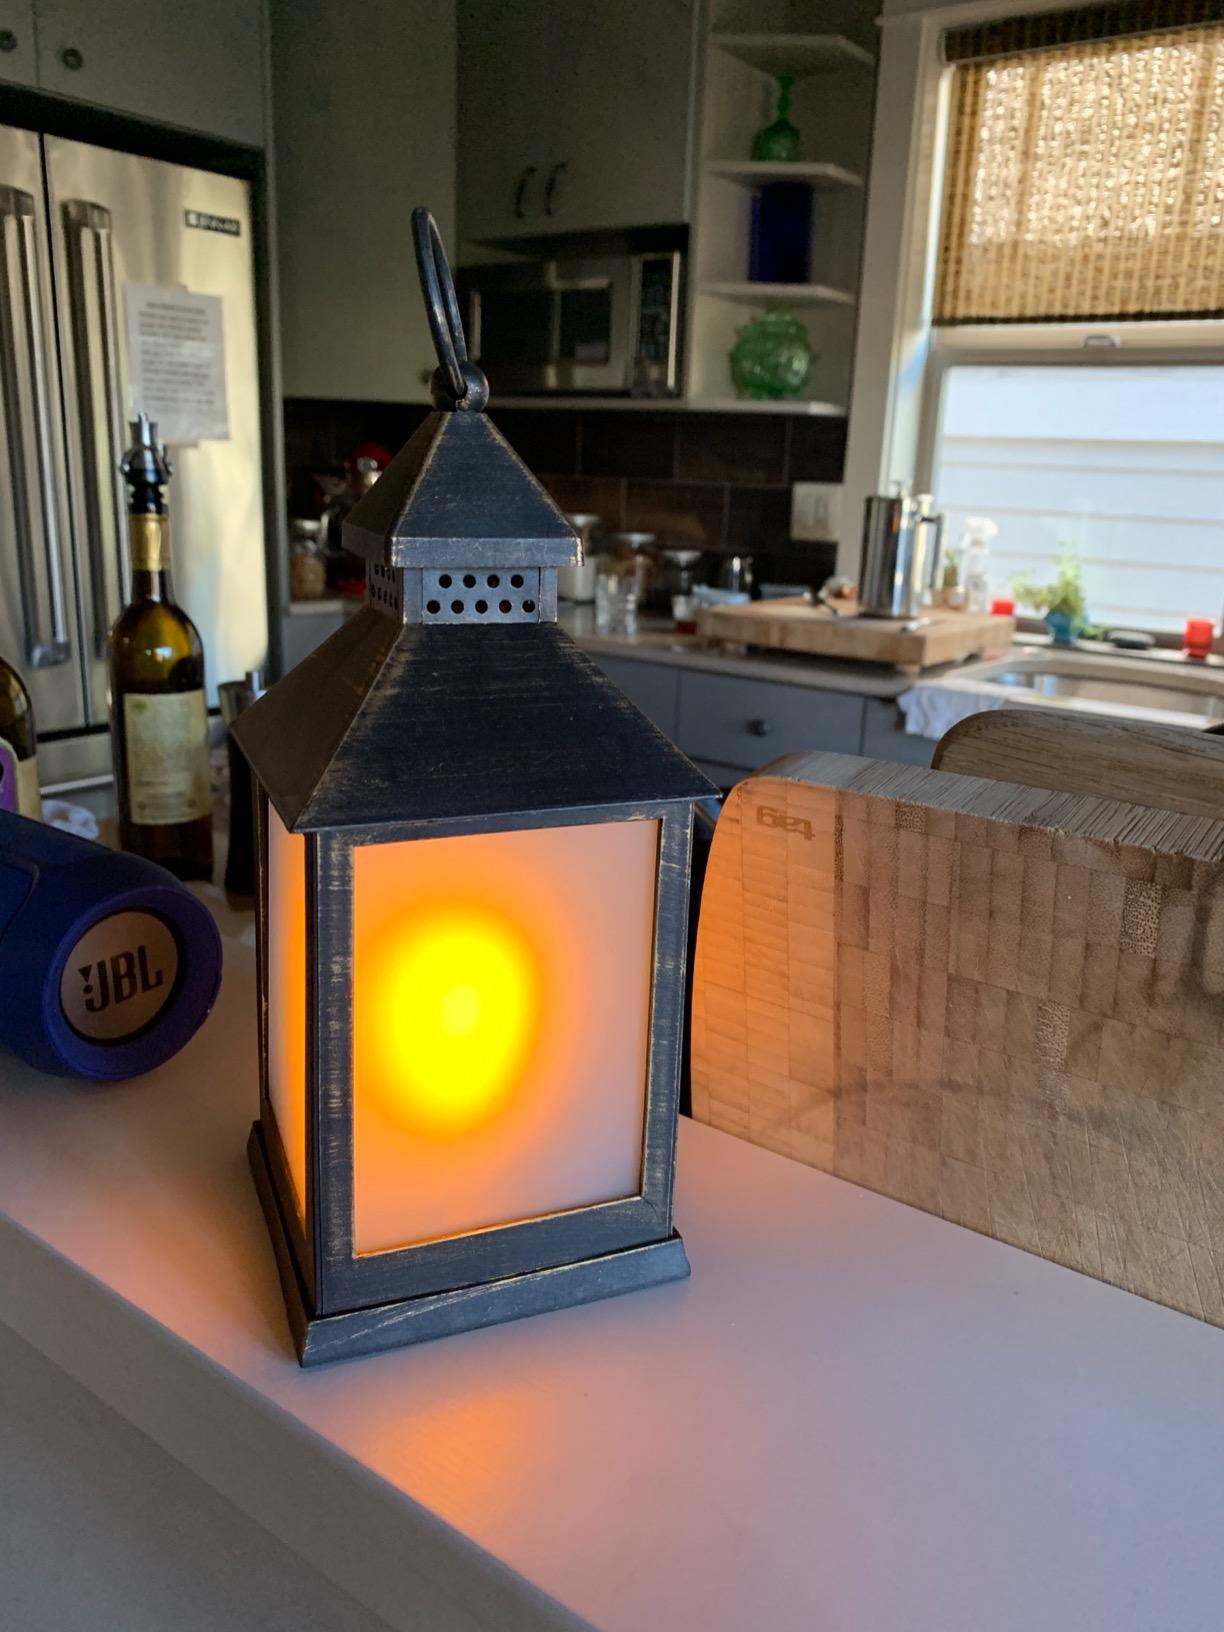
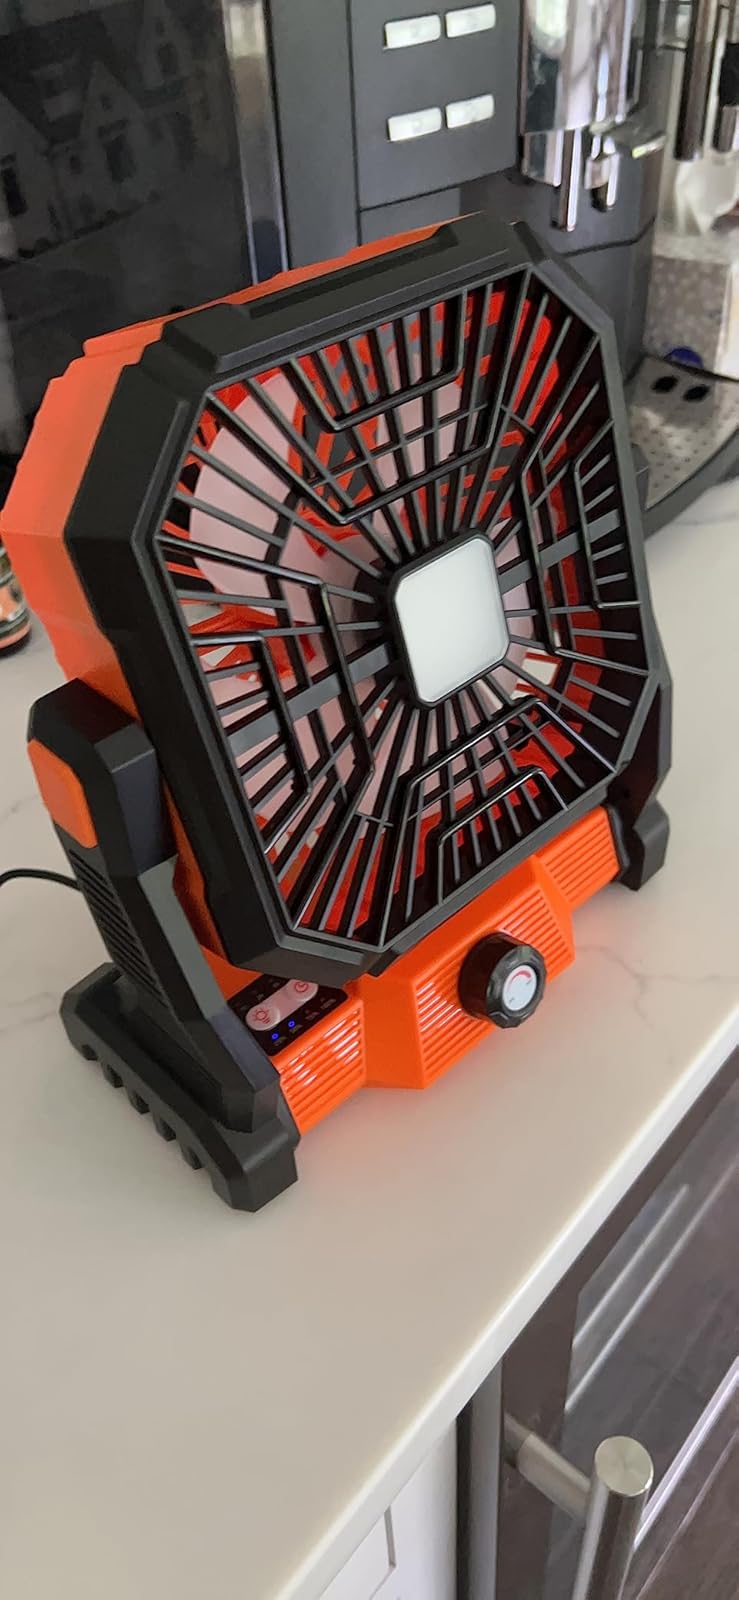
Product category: lantern
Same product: no